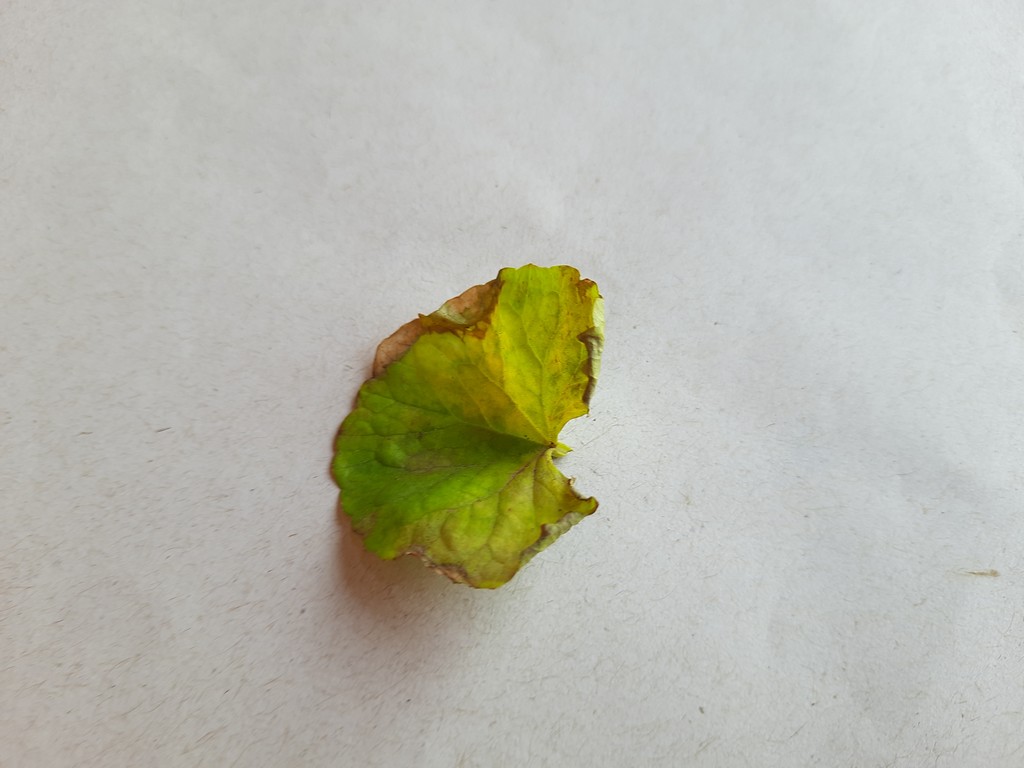
Label: Unhealthy